History of the British Army

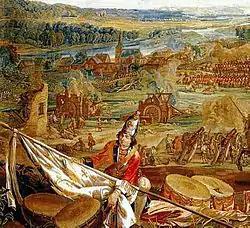
An English grenadier with a captured French colour at the Battle of Blenheim.

The order of seniority for the most senior line regiments in the British Army is based on the order of seniority in the English army. Scottish and Irish regiments were only allowed to take a rank in the English army from the date of their arrival in England or the date when they were first placed on the English establishment. For example, in 1694 a board of general officers was convened to decide upon rank of English, Irish and Scots regiments serving in the Netherlands, the regiment that became known as the Scots Greys were designated as the 4th dragoons because there were three English regiments raised prior to 1688 when the Scot Greys were first placed on the English establishment. In 1713 when a new board of general officers was convened to decide upon rank of several regiments, the seniority of the Scots Greys was reassessed and based on their entry into England in June 1685. At that time there was only one English regiment of dragoons and so after some delay the Scots Greys obtained the rank of 2nd dragoons in the British Army.